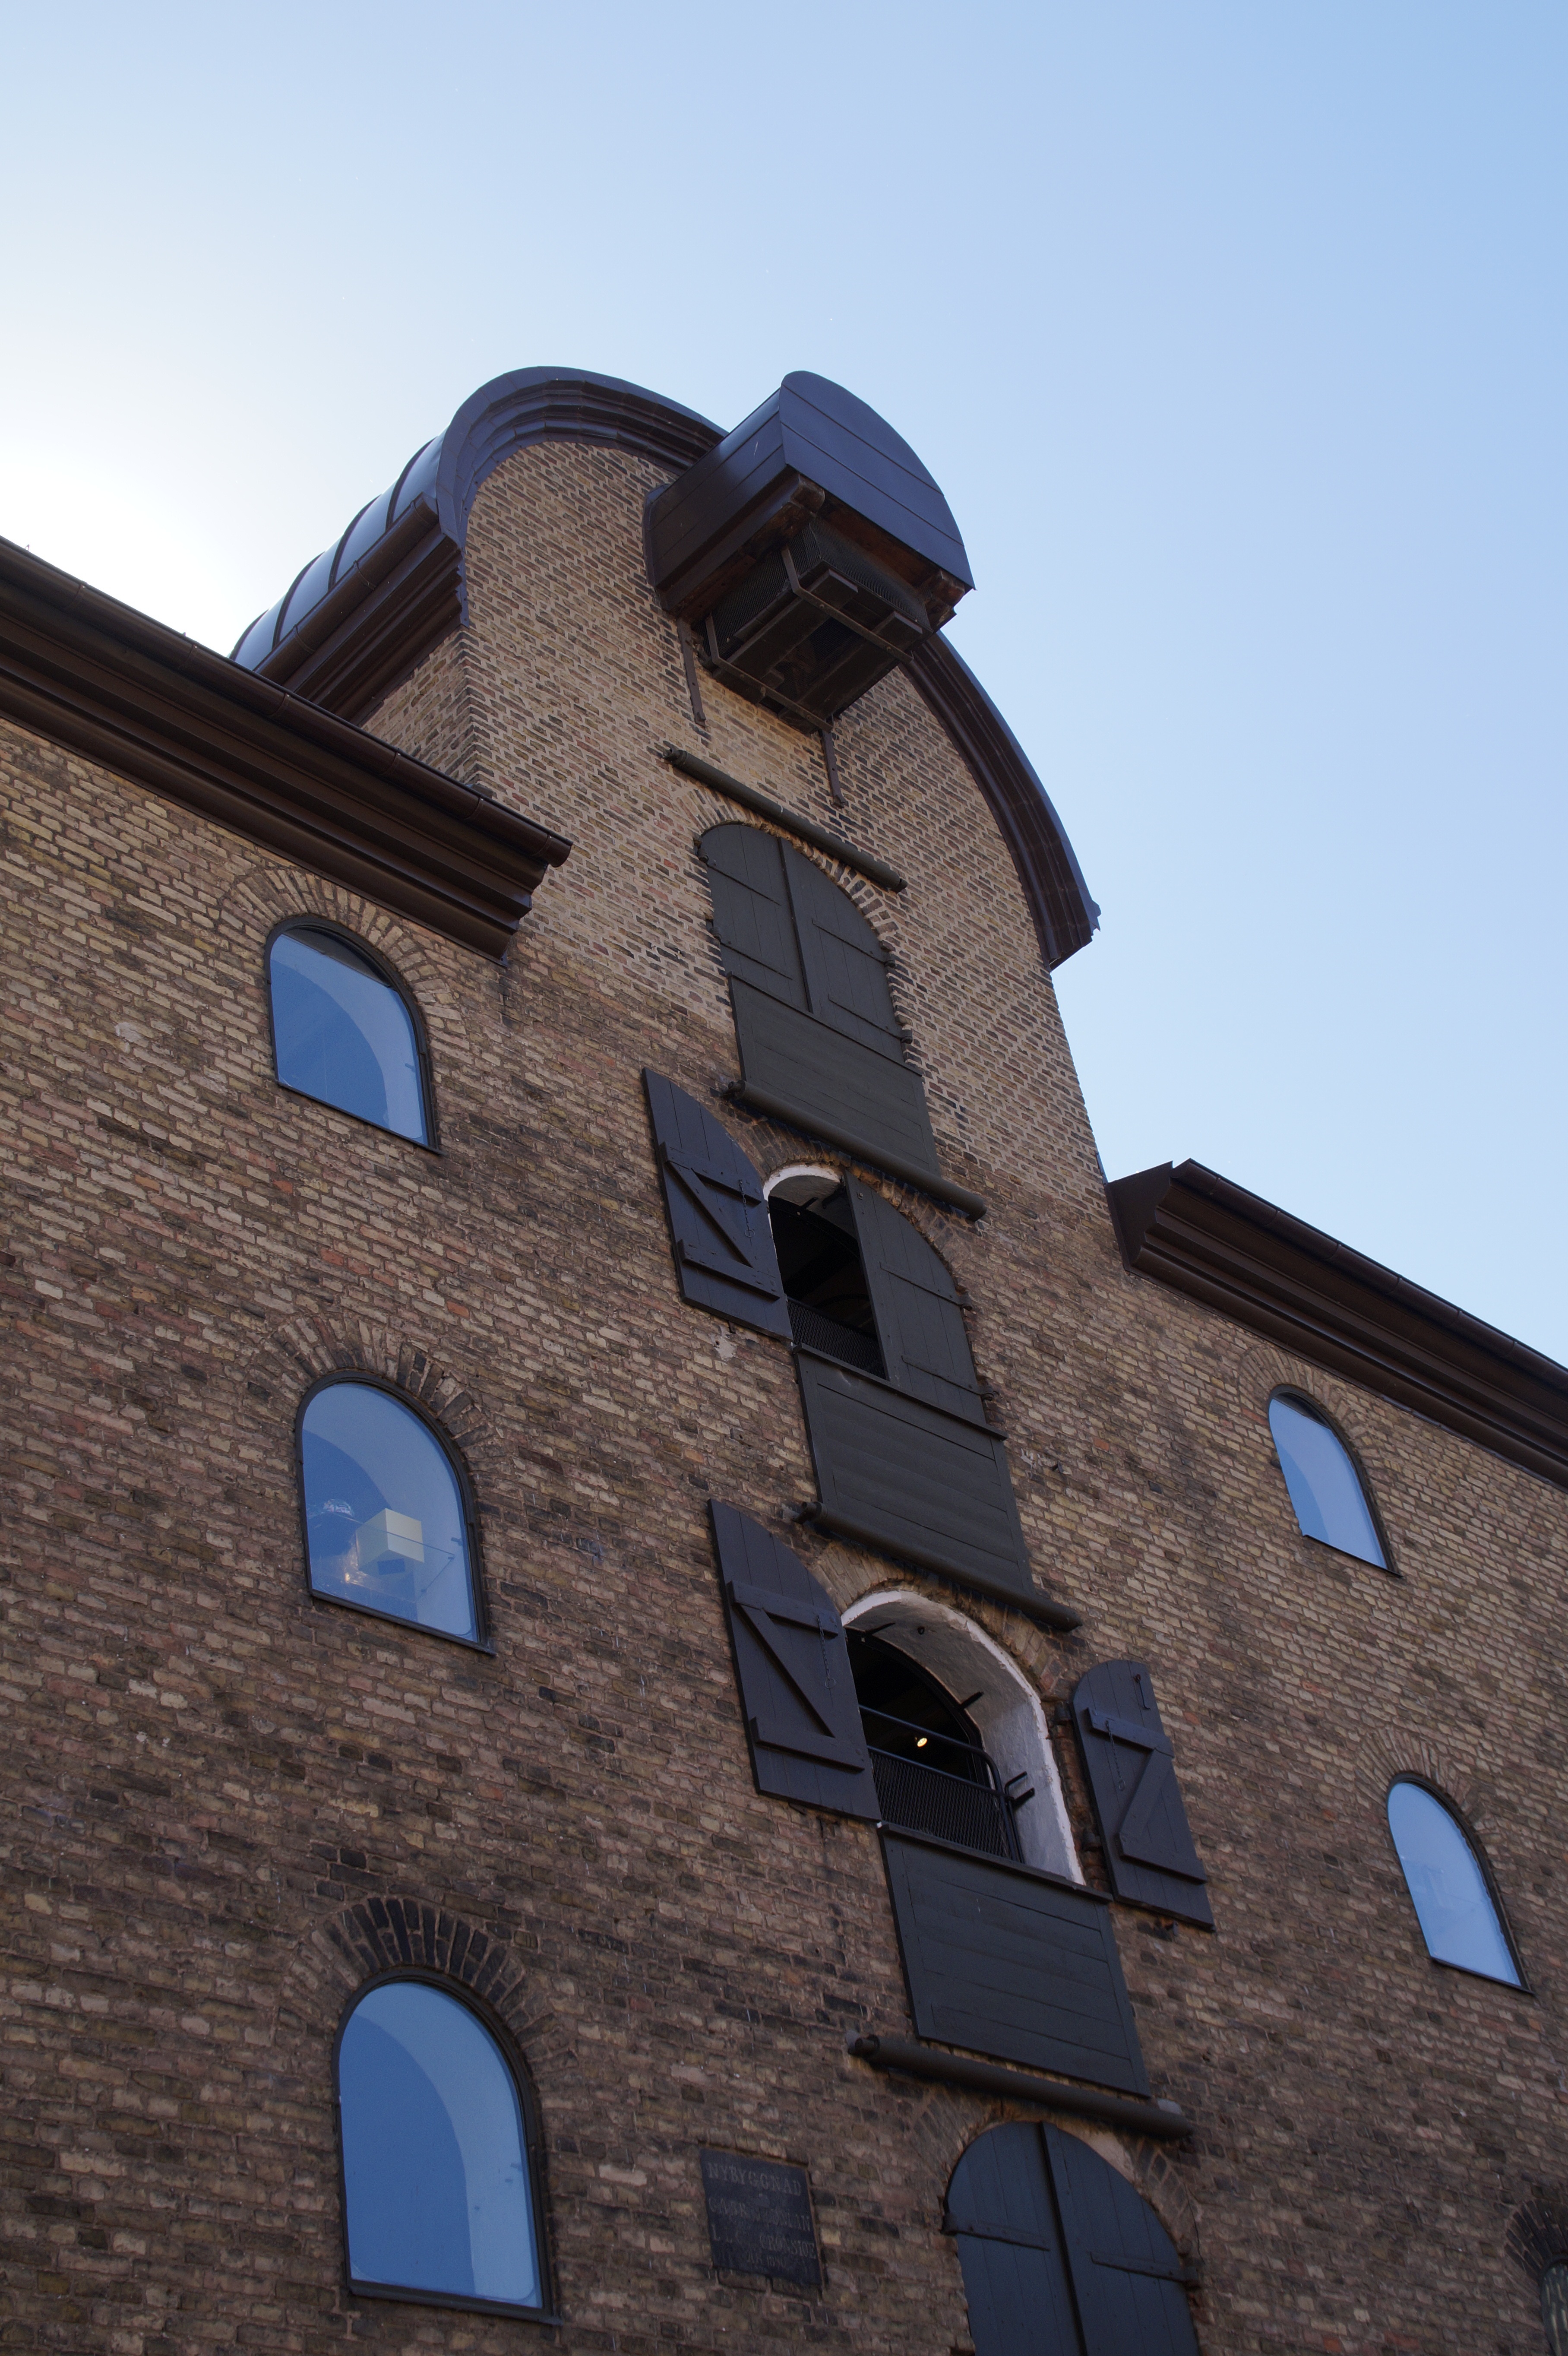
architecture, house, roof, building, old, wall, downtown, tower, landmark, facade, blue, historic building, warehouse, steeple, sweden, bricks, historically, malmo